Le salamandre

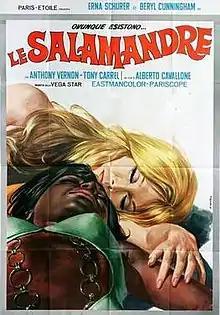

Le salamandre is a 1969 Italian film directed by Alberto Cavallone. It gained a great commercial success and launched the brief careers of the two main actresses, Erna Schürer and Beryl Cunningham.